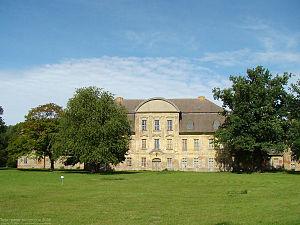
La famille von Maltzahn, ou Maltzan, autrefois Moltzahn, est une famille de la noblesse immémoriale allemande originaire du Mecklembourg et de la Poméranie occidentale. Son premier ancêtre connu est Bernardus de Mulsan, seigneur féodal de l'ancien évêché de Ratzebourg dans l'actuel Schleswig-Holstein, mentionné en 1194. La lignée est établie avec Johannes de Multzyan vers 1230, qui devient ensuite vassal du duc de Poméranie, puis Ludolphe de Moltzahne qui défendait la région de son château fort de Gadebusch entre 1256 et 1283.
Le château de Kummerow est un château baroque allemand situé à Kummerow dans le Mecklembourg-Poméranie-Occidentale.